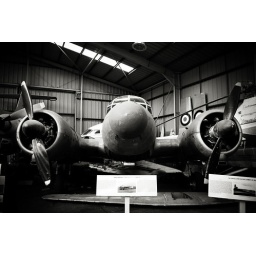
Plane in black and white in hanger